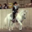
Label: horse